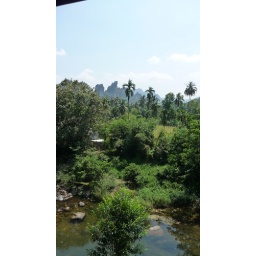
view from tree house in rainforest